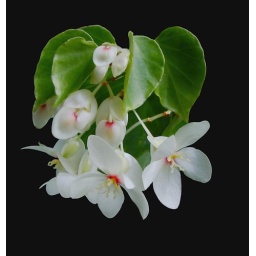
Begonia in which both the male and female flowers can be seen on the same plant.